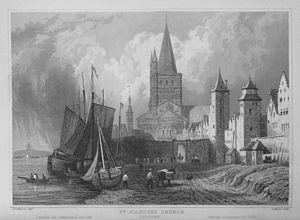
L'église Saint-Martin, en allemand Groß St. Martin est une des douze églises romanes qui subsistent à Cologne et dont la sauvegarde est appuyée par l’association Förderverein Romanische Kirchen Köln. Elle se dresse au-dedans du périmètre de la vieille ville, quoiqu’elle se trouve aujourd’hui étroitement enserrée de maisons d’habitation et de commerce datant principalement des années 1970 et 80. Cette basilique à trois vaisseaux, au chevet en forme de trèfle, et au massif clocher de croisée doté de quatre clochetons d’angle, est parmi les monuments emblématiques les plus marquants de la ville de Cologne, contribuant à façonner la silhouette de la cité le long de la rive gauche du Rhin.